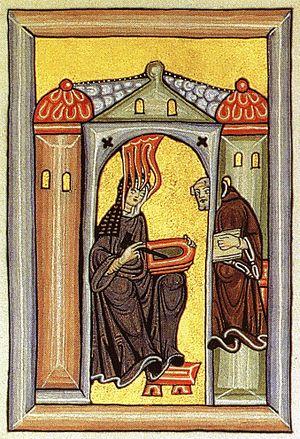
Les contributions des femmes à la science sont recensées depuis les débuts de l'histoire. L'étude historique, critique et sociologique de ces rapports est elle-même devenue une discipline en soi.
Cette liste recense les femmes mentionnées sur The Dinner Party, une installation artistique de Judy Chicago.
La place des femmes dans la création musicale décrit les faits historiques ou sociologiques concernant la place des femmes dans la composition musicale, ou dans la théorie de la musique.
La place des femmes en médecine désigne la participation des femmes aux professions médicales, notamment au métier de médecin. Historiquement, cette place a souvent été restreinte dans de nombreux endroits du monde, alors même que le rôle des femmes en tant que soignantes, de manière informelle ou dans le cadre des diverses professions de la santé était important. Au XXIᵉ siècle, la plupart des pays garantissent aux femmes un accès aux études médicales égal à celui des hommes, bien que tous n'assurent pas l'égalité des possibilités d'emploi, et que la parité ne soit pas encore atteinte au sein des spécialités médicales.
La place des femmes dans l'Église catholique fait l'objet de nombreuses recherches. L’Église catholique insiste sur l’égale dignité des hommes et des femmes, mais également sur les spécificités de leurs rôles respectifs. La subordination supposée des femmes aux hommes fait l’objet de critiques.
On appelle littérature médiévale l'ensemble des œuvres littéraires produites en Occident au cours du Moyen Âge.
L’histoire des femmes est une branche de l'histoire consacrée à l'étude des femmes en tant que groupe social, apparue dans les années 1970 et étroitement liée aux luttes féministes. De nombreux auteurs constatent en effet l'absence d'« historicité » des études sur les femmes. Ce qu'ils analysent comme un processus de déshistoricisation est un phénomène qui tente de nier tout processus historique influençant la condition féminine et qui s'appuie pour cela sur des invariants réels et historiques. L'histoire des femmes devrait donc s'appuyer sur ce que Pierre Bourdieu appelle une « reconstitution de l'histoire du travail historique de déshistoricisation ». L'historiographie de l’histoire des femmes est, quant à elle, l’étude de la place de la femme dans l'Histoire. Les femmes y sont étudiées dans leur rapports aux hommes, à la famille, à la société, etc. ainsi que l’évolution de ces rapports.
L'histoire des femmes au Moyen Âge est incomplète, puisque dans l'histoire, la plupart des textes sont écrits par des hommes et les femmes sont très peu évoquées. Plus nous remontons dans le passé, plus les informations sur les femmes sont partielles.
Hildegarde de Bingen, née en 1098 à Bermersheim vor der Höhe près d'Alzey et morte le 17 septembre 1179 à Rupertsberg, est une religieuse bénédictine mystique, compositrice et femme de lettres franconienne, sainte de l'Église catholique du XIIᵉ siècle. Elle a été aussi plus rarement dénommée Hildegarde de Rupertsberg.
Le Scivias est un ouvrage illustré par Hildegarde de Bingen, achevé en 1151 ou 1152, décrivant 26 visions mystiques. C'est la première des trois œuvres qu'elle a écrites décrivant ses visions, les autres étant le Liber vitae meritorum et De operatione dei, également connu sous le nom Liber divinorum operum. Le titre Scivias provient de l'expression latine Sci vias Domini.